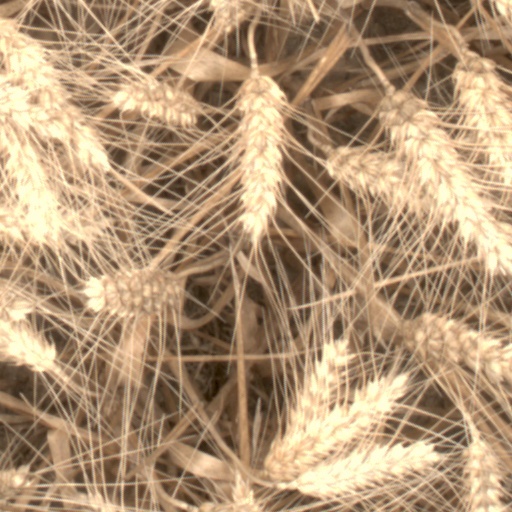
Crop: wheat